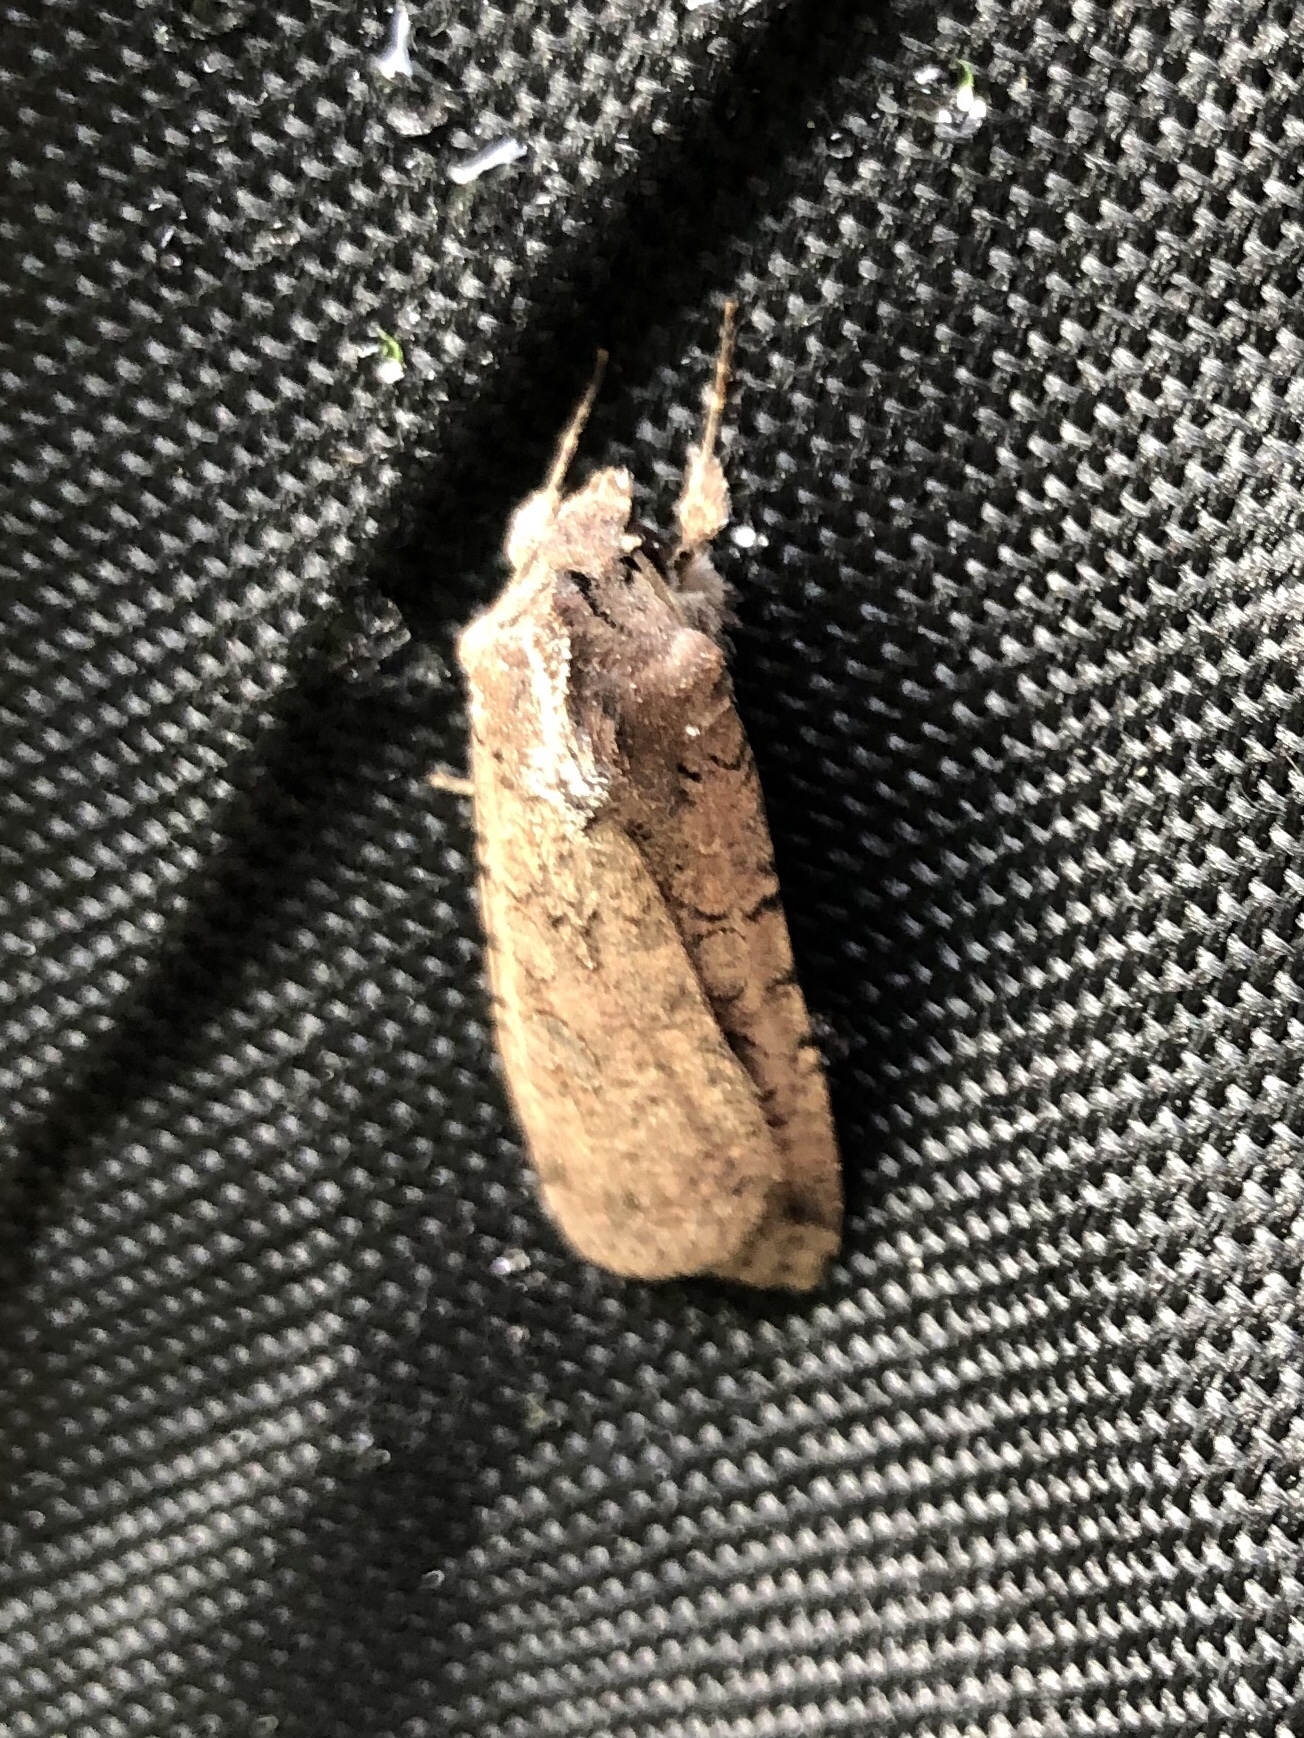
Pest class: cutworms